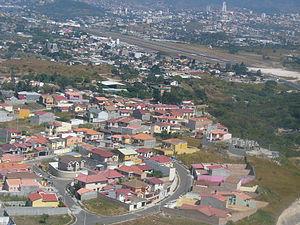
Tegucigalpa ou Tégucigalpa est la capitale et la ville la plus importante du Honduras. D'après des estimations, sa population s'élève en 2011 à 1 090 000 d'habitants.